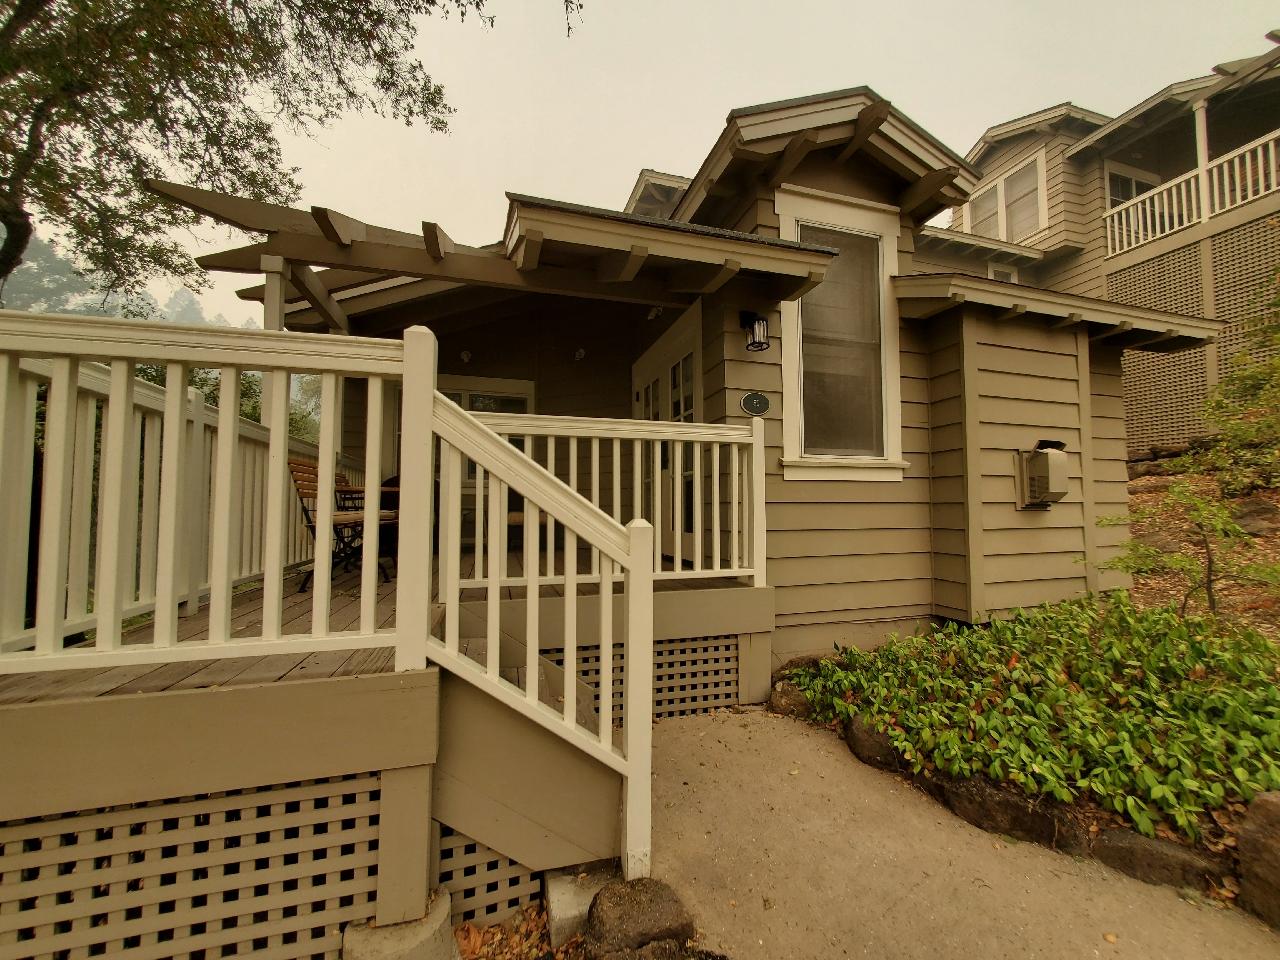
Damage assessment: no_damage